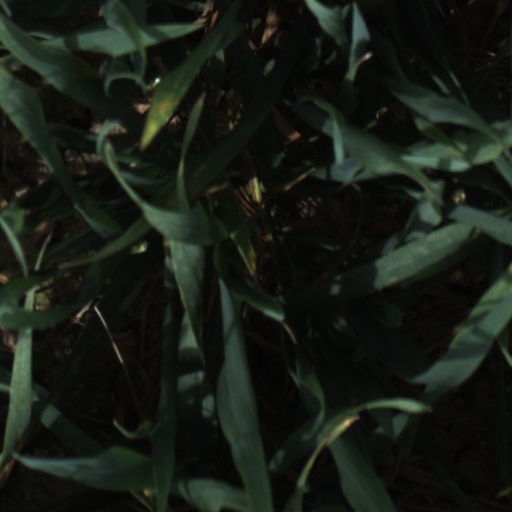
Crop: wheat